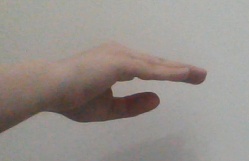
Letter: jeem